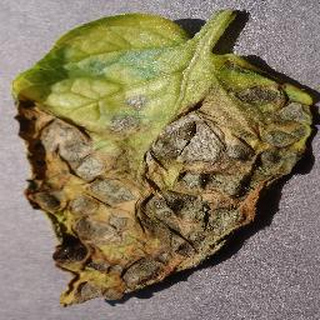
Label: potato_early_blight